Currawarna

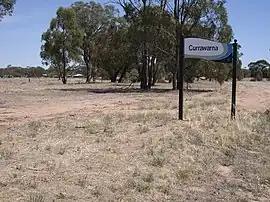
Entering Currawarna

Currawarna is a rural community in the central east part of the Riverina. It is situated by road, about 6 kilometres north west of Millwood and 32 kilometres south of Coolamon. At the 2016 census, Currawarna had a population of 189 people.